Ronald Paris

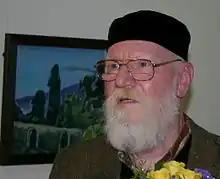
Paris in 2012

Ronald Paris (12 August 1933 – 17 September 2021) was a German painter and graphic artist.